Battle of Mohács (1687)

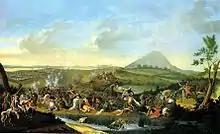
"Battle of Mohács in 1687" by József Borsos (oil on canvas, 1837).

The Ottoman Grand Vizier was surprised by this unexpectedly fierce resistance and ordered the cessation of the Ottoman attack. The Ottoman artillery continued to fire on the Habsburg positions, but the infantry and cavalry troops were ordered to hold their positions and the infantry to go defensive behind the fortifications. This relative lull in fighting gave the right wing of the Habsburg army enough time to return to its original position. The Duke of Lorraine initially thought that his army should defend the positions, which might have led to a relative standstill. However, to gain the initiative, the Elector of Bavaria and Louis William, Margrave of Baden-Baden persuaded him to order a large-scale counterattack. The deployment of the Habsburg army for this counterattack was finished at 3:00 pm. At that same time Sari Süleyman Paşa decided to attack again alongside Mustafa Pasha of Rodosto, the Janissary Agha. Again, Sipahis supported the Janissary infantry frontal attack by attempting to outflank the Habsburg army. The Margrave of Baden-Baden successfully resisted the attack with his infantry squadrons and then went on to attack the still unfinished Ottoman defensive position. At the forefront of this Imperial penetrative attack on the Ottoman fortifications were troops under the command of the generals Ludwig Johann Graf Bussy-Rabutin and Prince Eugene of Savoy. The Ottoman attack and then resistance collapsed and Ottoman army retreated in a wild flight. The battle became a crushing defeat for the Ottomans.